Sam Warburg

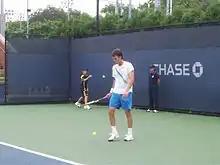
Sam Warburg at the 2007 US Open

Warburg was a 4-time All-American for Stanford University, and won the NCAA Doubles Championship in 2004 while partnered with KC Corkery. He also won the 2004 & 2005 PAC-10 Singles titles.